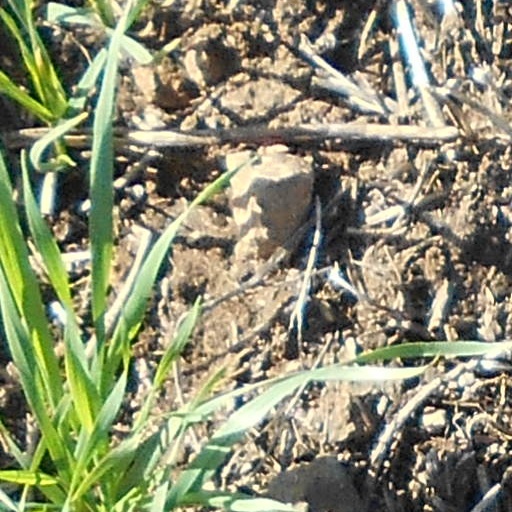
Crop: wheat